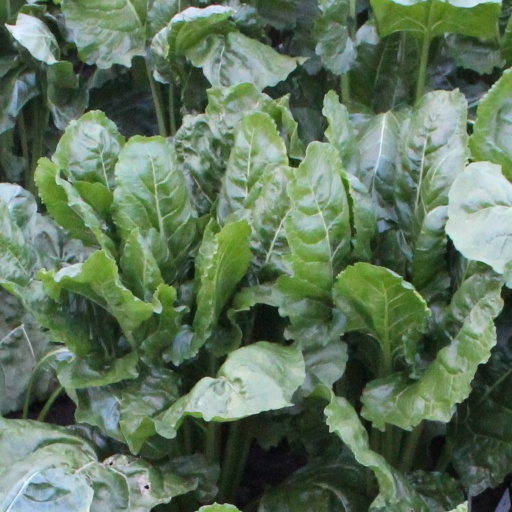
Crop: sugar beet